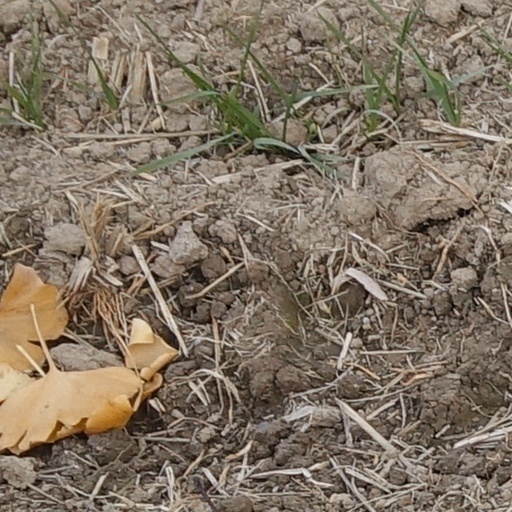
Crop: wheat